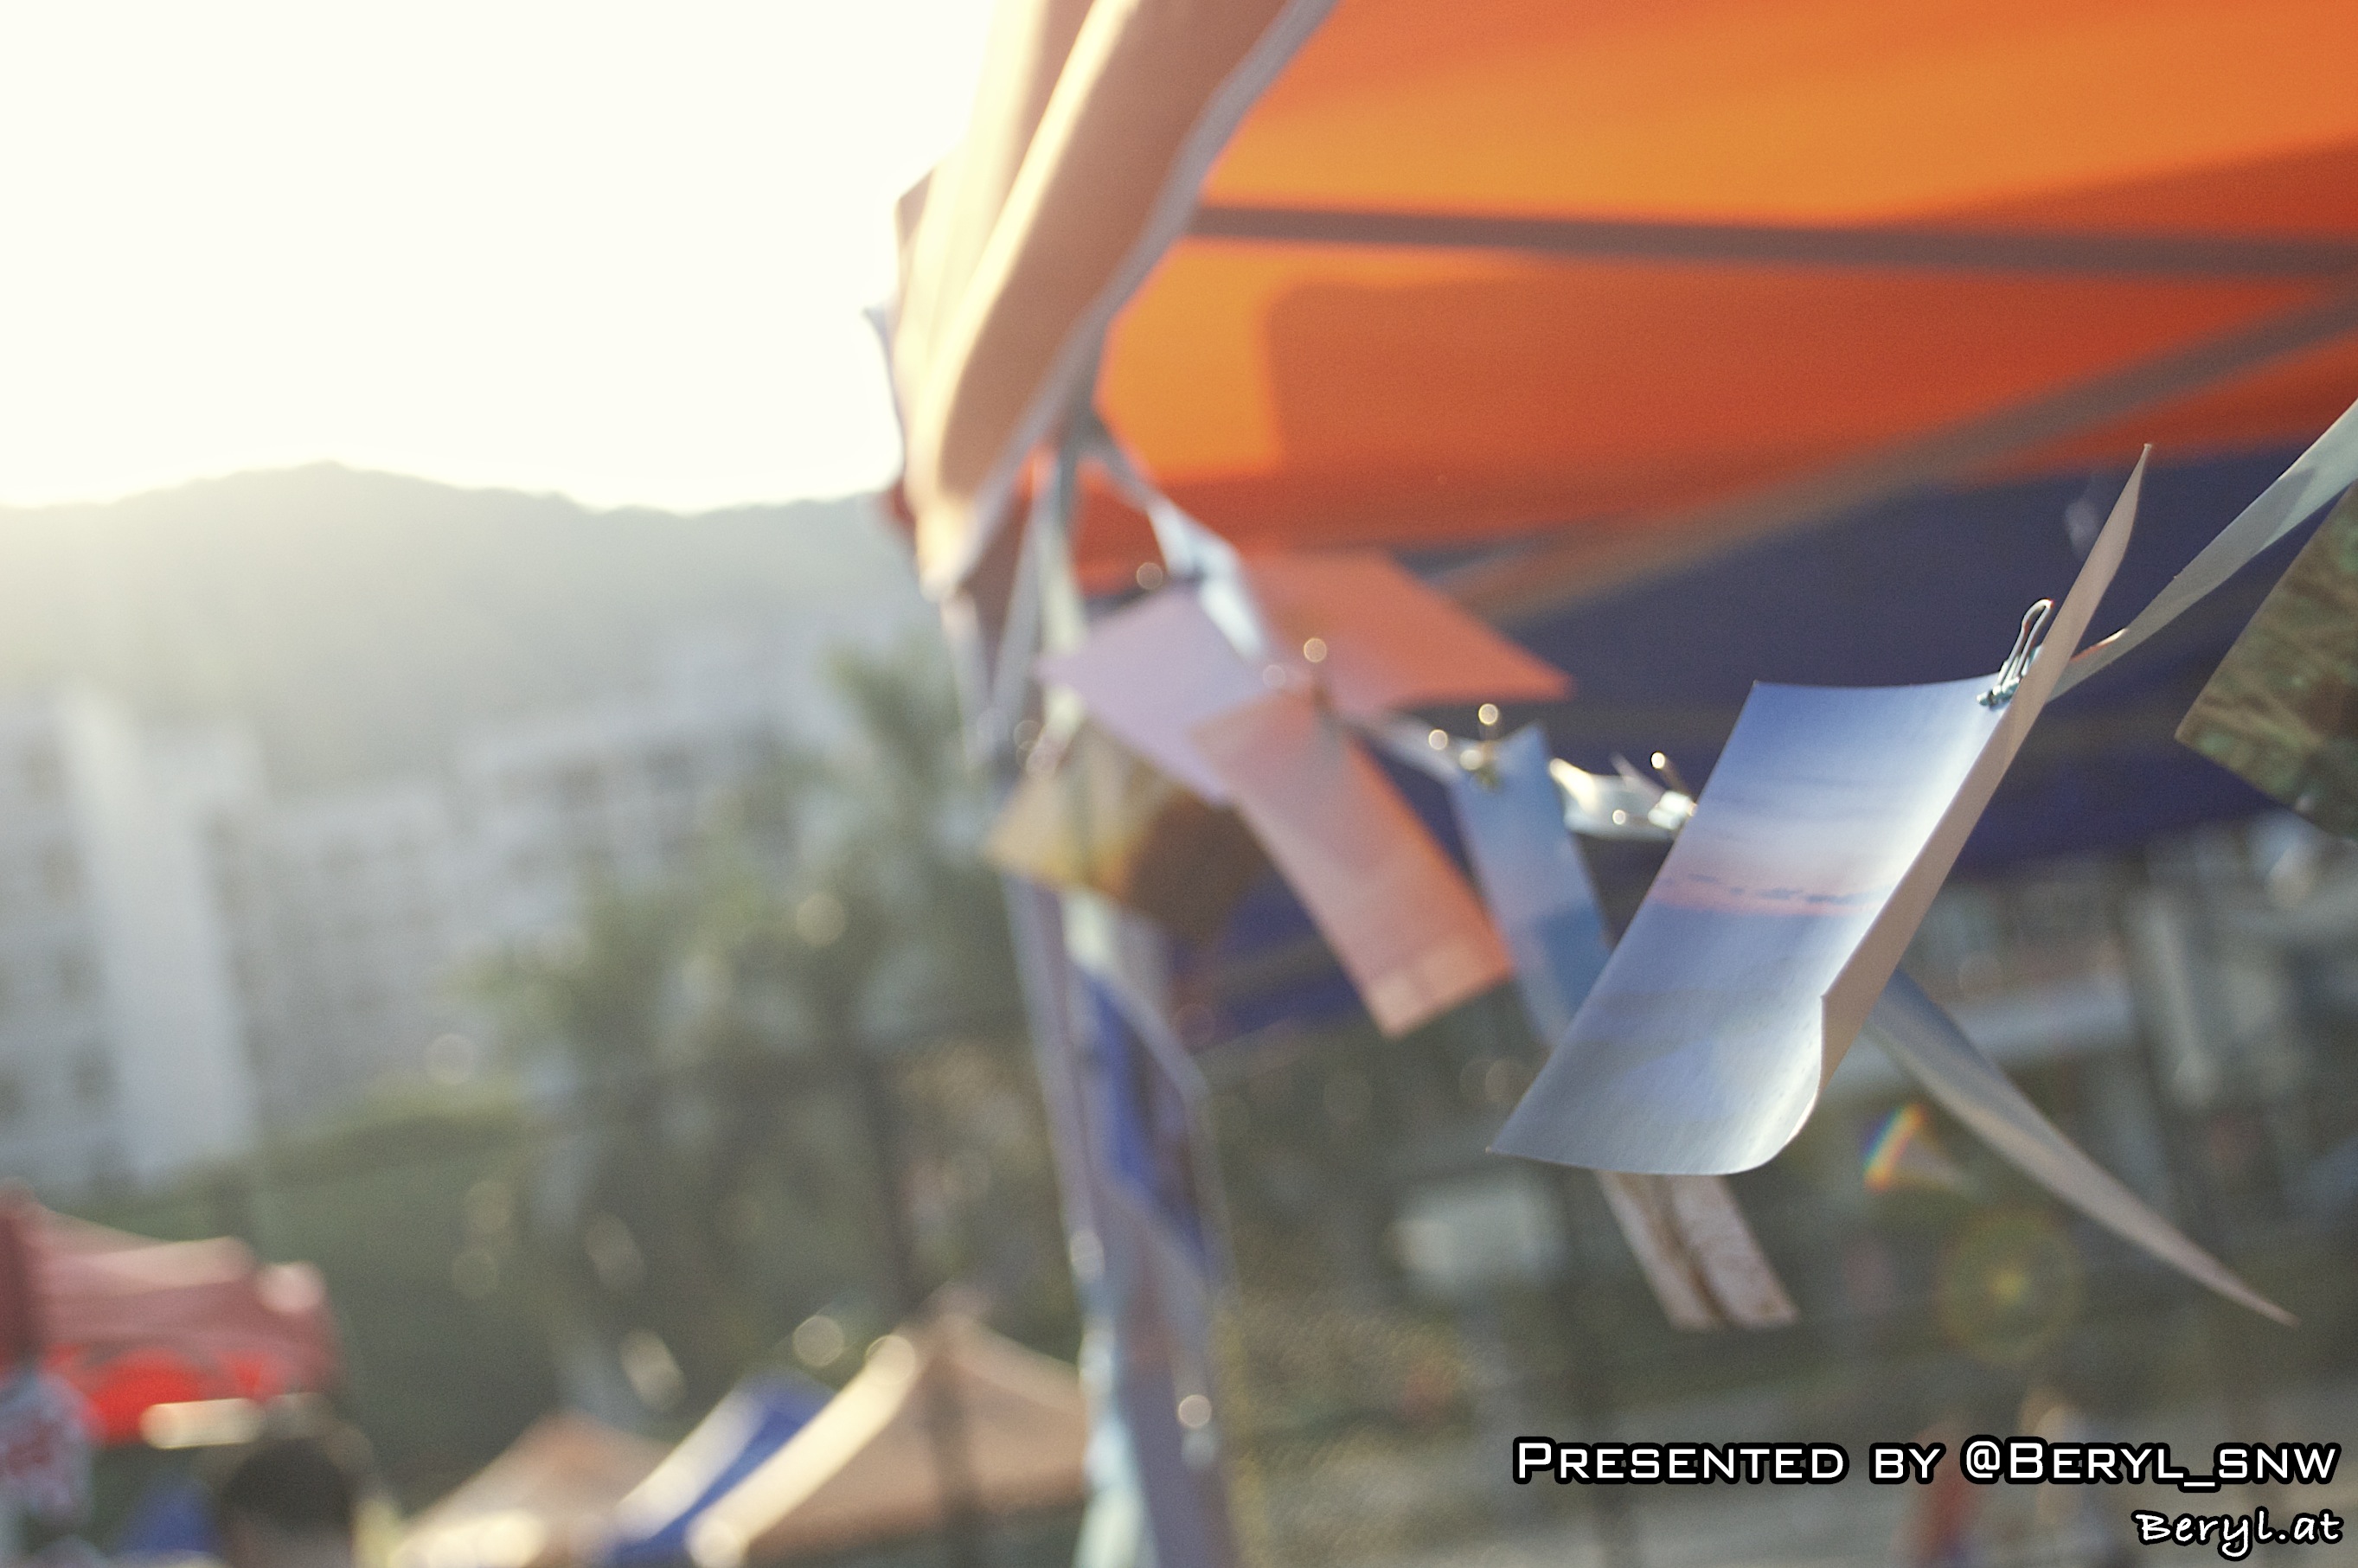
wing, sun, sunlight, wind, aircraft, vehicle, aviation, flight, nikon, sunny, canton, school, campus, d70, gdut, atmosphere of earth